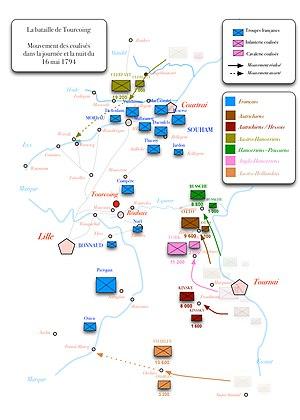
Mouvements de troupes du 16 mai 1794.
La bataille de Tourcoing eut lieu le 18 mai 1794, dans le nord de la France, et se solda par une victoire des Français commandés par le général Souham et le général Moreau, sur les Britanniques commandés par Frederick, duc d'York et Albany, et les Autrichiens par le prince de Cobourg.